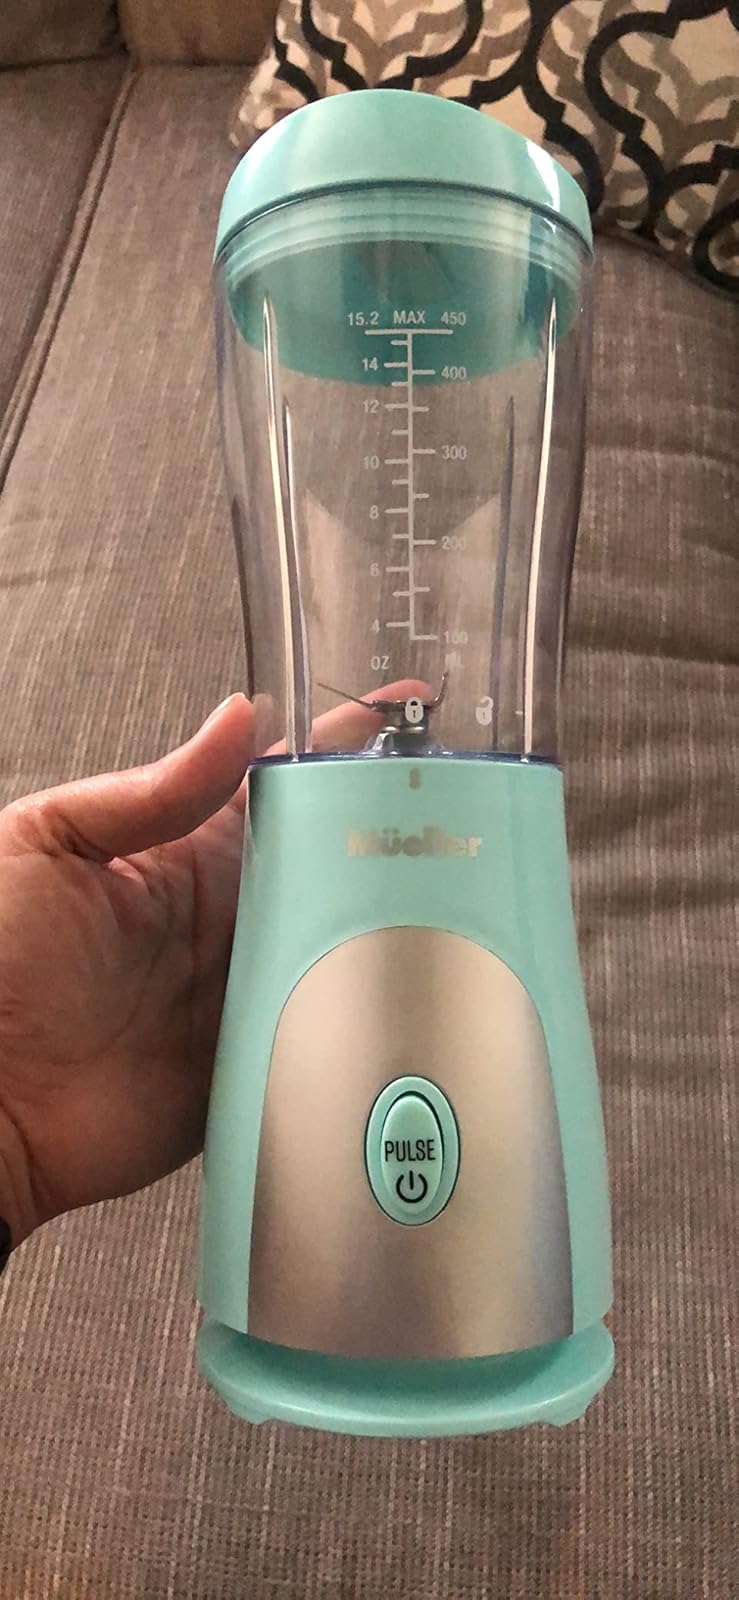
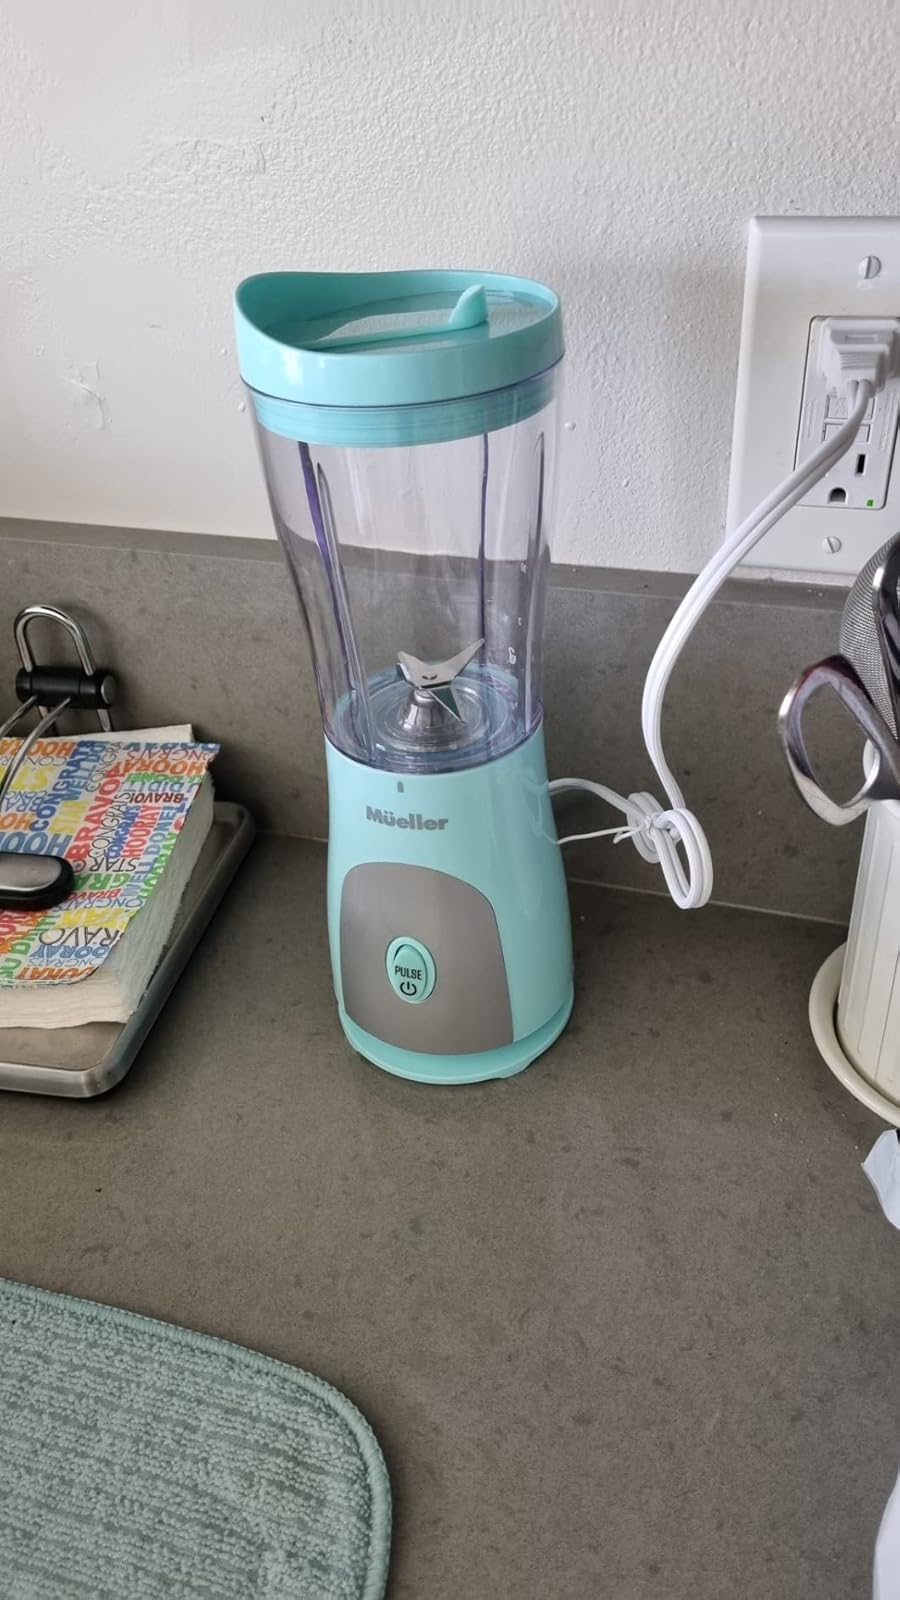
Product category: items_blender
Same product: yes